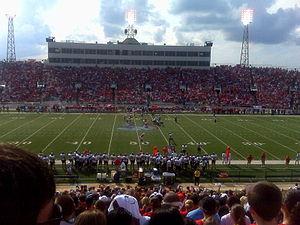
Mobile est une ville de l'État américain d'Alabama, la troisième par sa population et le siège du comté de Mobile. Elle est située sur le fleuve Mobile et au centre de la côte du Golfe. Sa population intra muros est de 195 111 habitants au recensement de 2010.